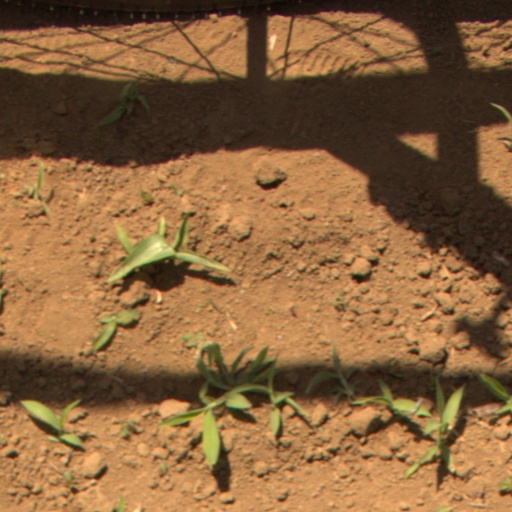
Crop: Jerusalem artichoke